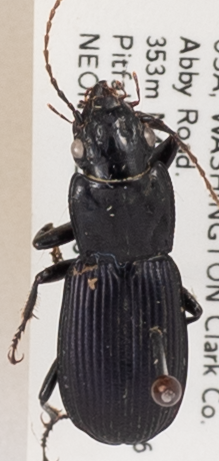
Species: Pterostichus herculaneus
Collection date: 2019-04-30
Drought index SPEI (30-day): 0.47
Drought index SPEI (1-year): -2.09
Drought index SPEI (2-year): -2.09